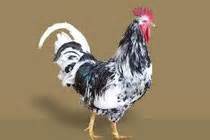
Label: chicken